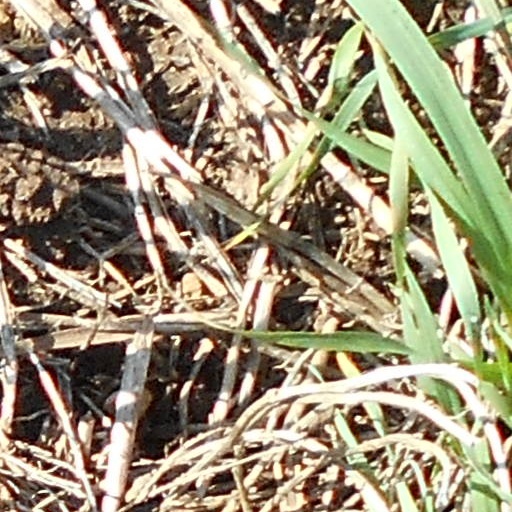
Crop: wheat